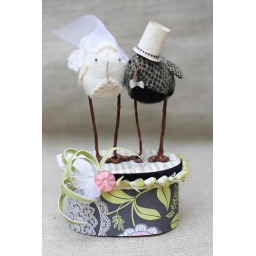
This felted bird cake topper is available at Wedding 101 in Nashville, TN.